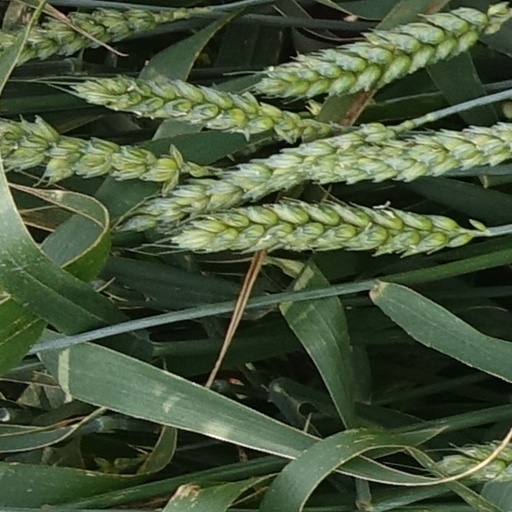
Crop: wheat